Aberdeen City Council

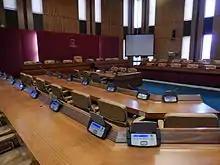
Aberdeen City Council Chamber

Aberdeen was historically part of Aberdeenshire, but the functions affecting the burgh which operated at county level were relatively few, largely being limited to judicial functions and lieutenancy. When elected county councils were created in 1890 under the Local Government (Scotland) Act 1889, Aberdeen Corporation was deemed capable of running county-level local government functions, and so the burgh was excluded from the area administered by Aberdeenshire County Council.